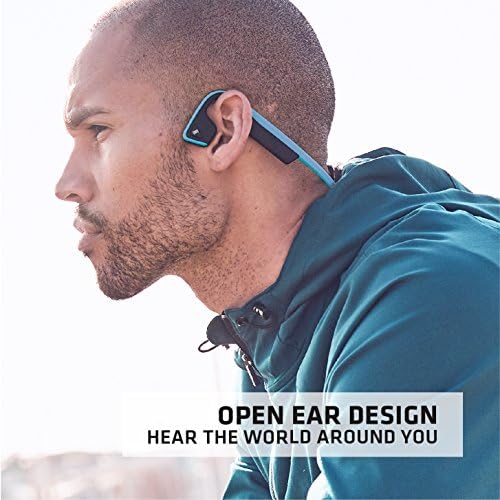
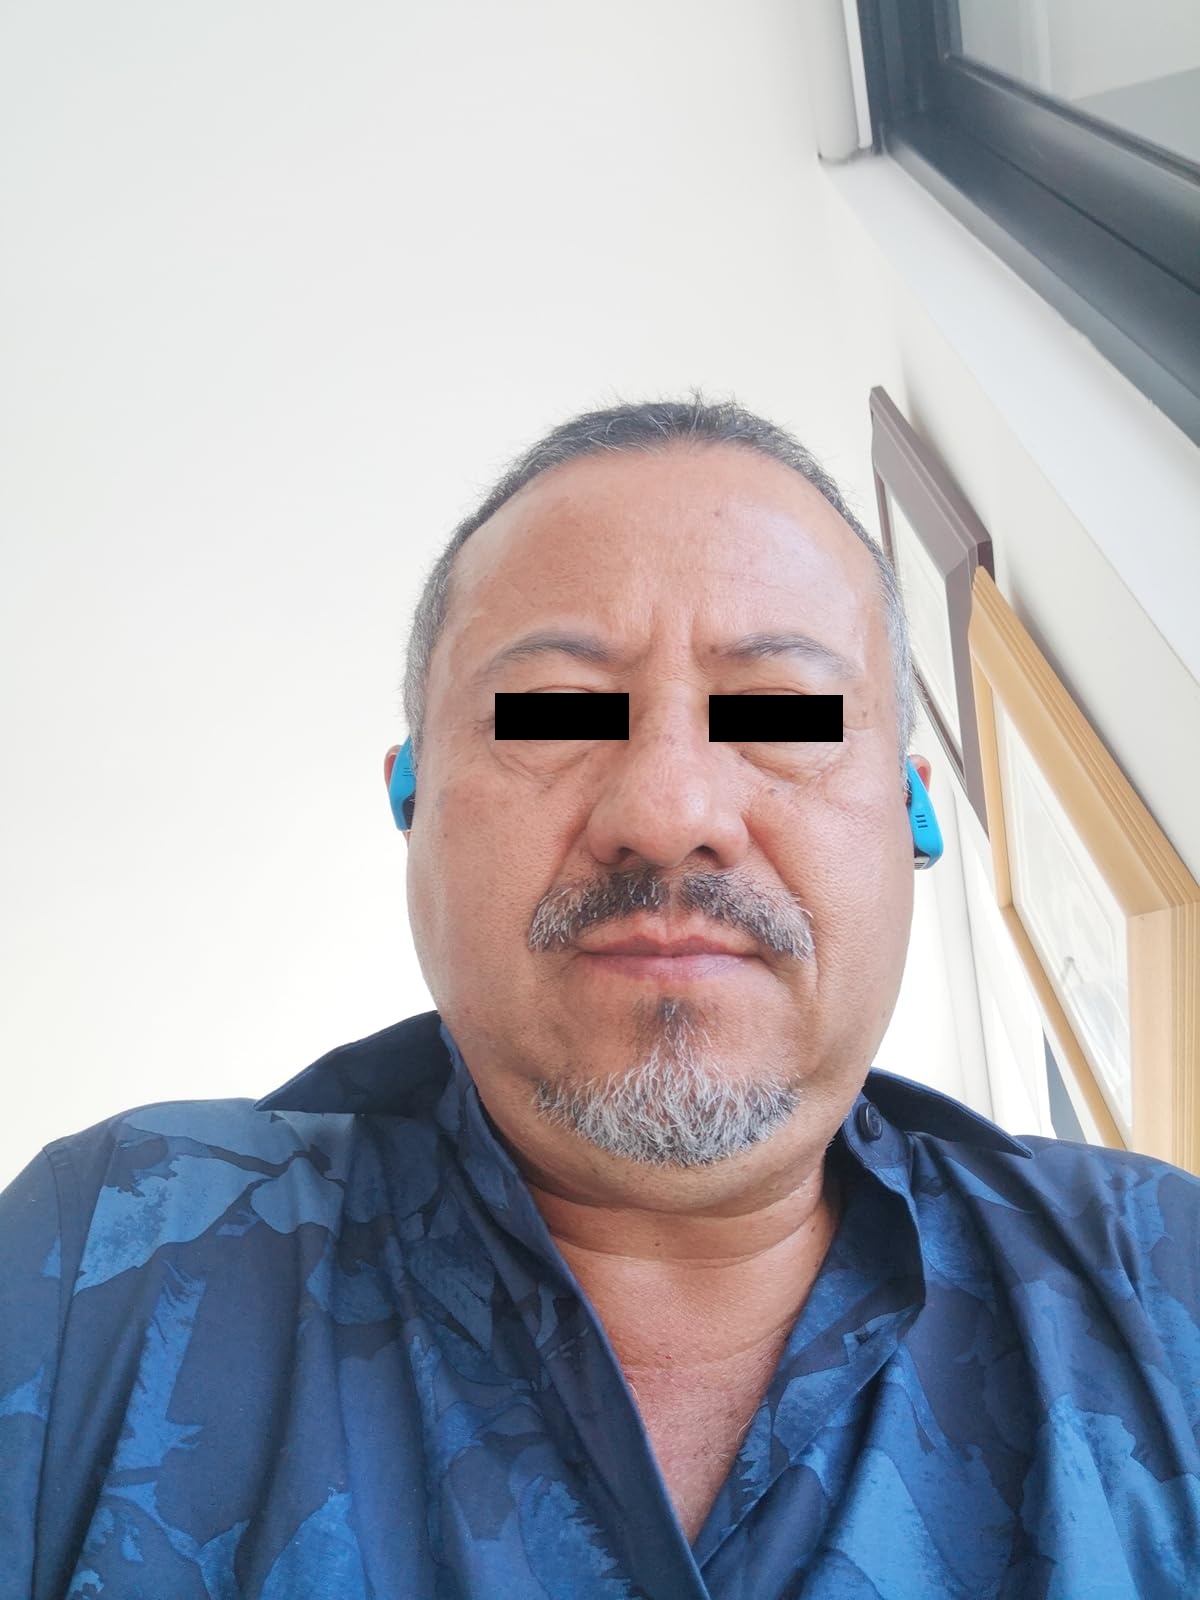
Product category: headphones
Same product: yes